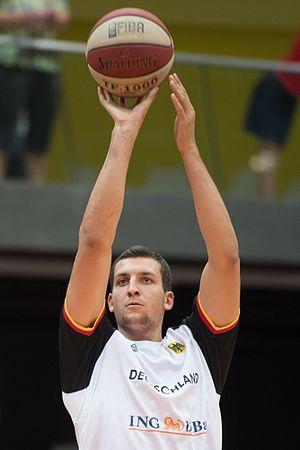
Paul Zipser, le 18 février 1994, à Heidelberg, en Allemagne, est un joueur allemand de basket-ball. Il évolue au poste d'ailier.